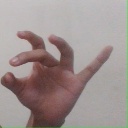
अक्षर: ओ